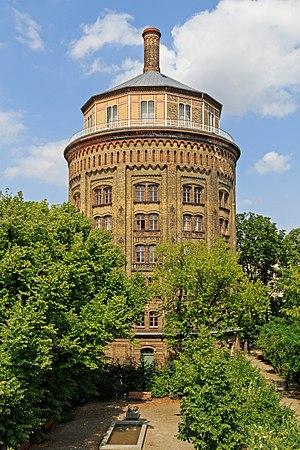
Berlin-Prenzlauer Berg [ˈpʀɛnt͡slaʊ̯ɐˌbɛʁk] est un quartier de Berlin, faisant partie de l'arrondissement de Pankow. Lors de la séparation de la ville, il formait l'ancien district de Prenzlauer Berg et était situé dans le secteur est. En 2001, celui-ci a été regroupé avec ceux de Pankow et Weißensee.